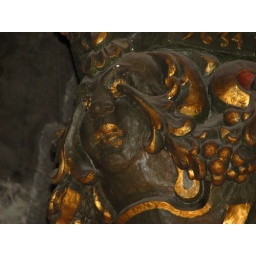
Green woman in St Mary's church, Bergen. A dark wooden face with gold leafed branches coming from it's eyes.